Moons of Pluto

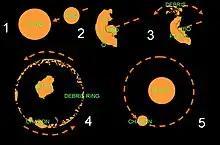
Formation of Pluto's moons. 1: a Kuiper belt object approaches Pluto; 2: it collides with Pluto; 3: a dust ring forms around Pluto; 4: the debris aggregates to form Charon; 5: Pluto and Charon relax into spherical bodies.

It is suspected that Pluto's satellite system was created by a massive collision, similar to the Theia impact thought to have created the Moon. In both cases, the high angular momenta of the moons can only be explained by such a scenario. The nearly circular orbits of the smaller moons suggests that they were also formed in this collision, rather than being captured Kuiper Belt objects. This and their near orbital resonances with Charon (see below) suggest that they formed closer to Pluto than they are at present and migrated outward as Charon reached its current orbit. Their grey color is different from that of Pluto, one of the reddest bodies in the Solar System. This is thought to be due to a loss of volatiles during the impact or subsequent coalescence, leaving the surfaces of the moons dominated by water ice. However, such an impact should have created additional debris (more moons), yet no moons or rings were discovered by "New Horizons", ruling out any more moons of significant size orbiting Pluto. An alternative hypothesis is that the collision happened at about 2,000 miles per hour, not powerful enough to destroy Charon and Pluto. Instead they remained attached to each other for up to ten hours before separating again. The faster rotation of Pluto back then, with one rotation every third hour, would have created a centrifugal force stronger than the gravitational attraction between the two bodies, which made Charon separate from Pluto, but remained gravitationally bound with each other. The same process could have created the four other known moons, from material that escaped Pluto and Charon.